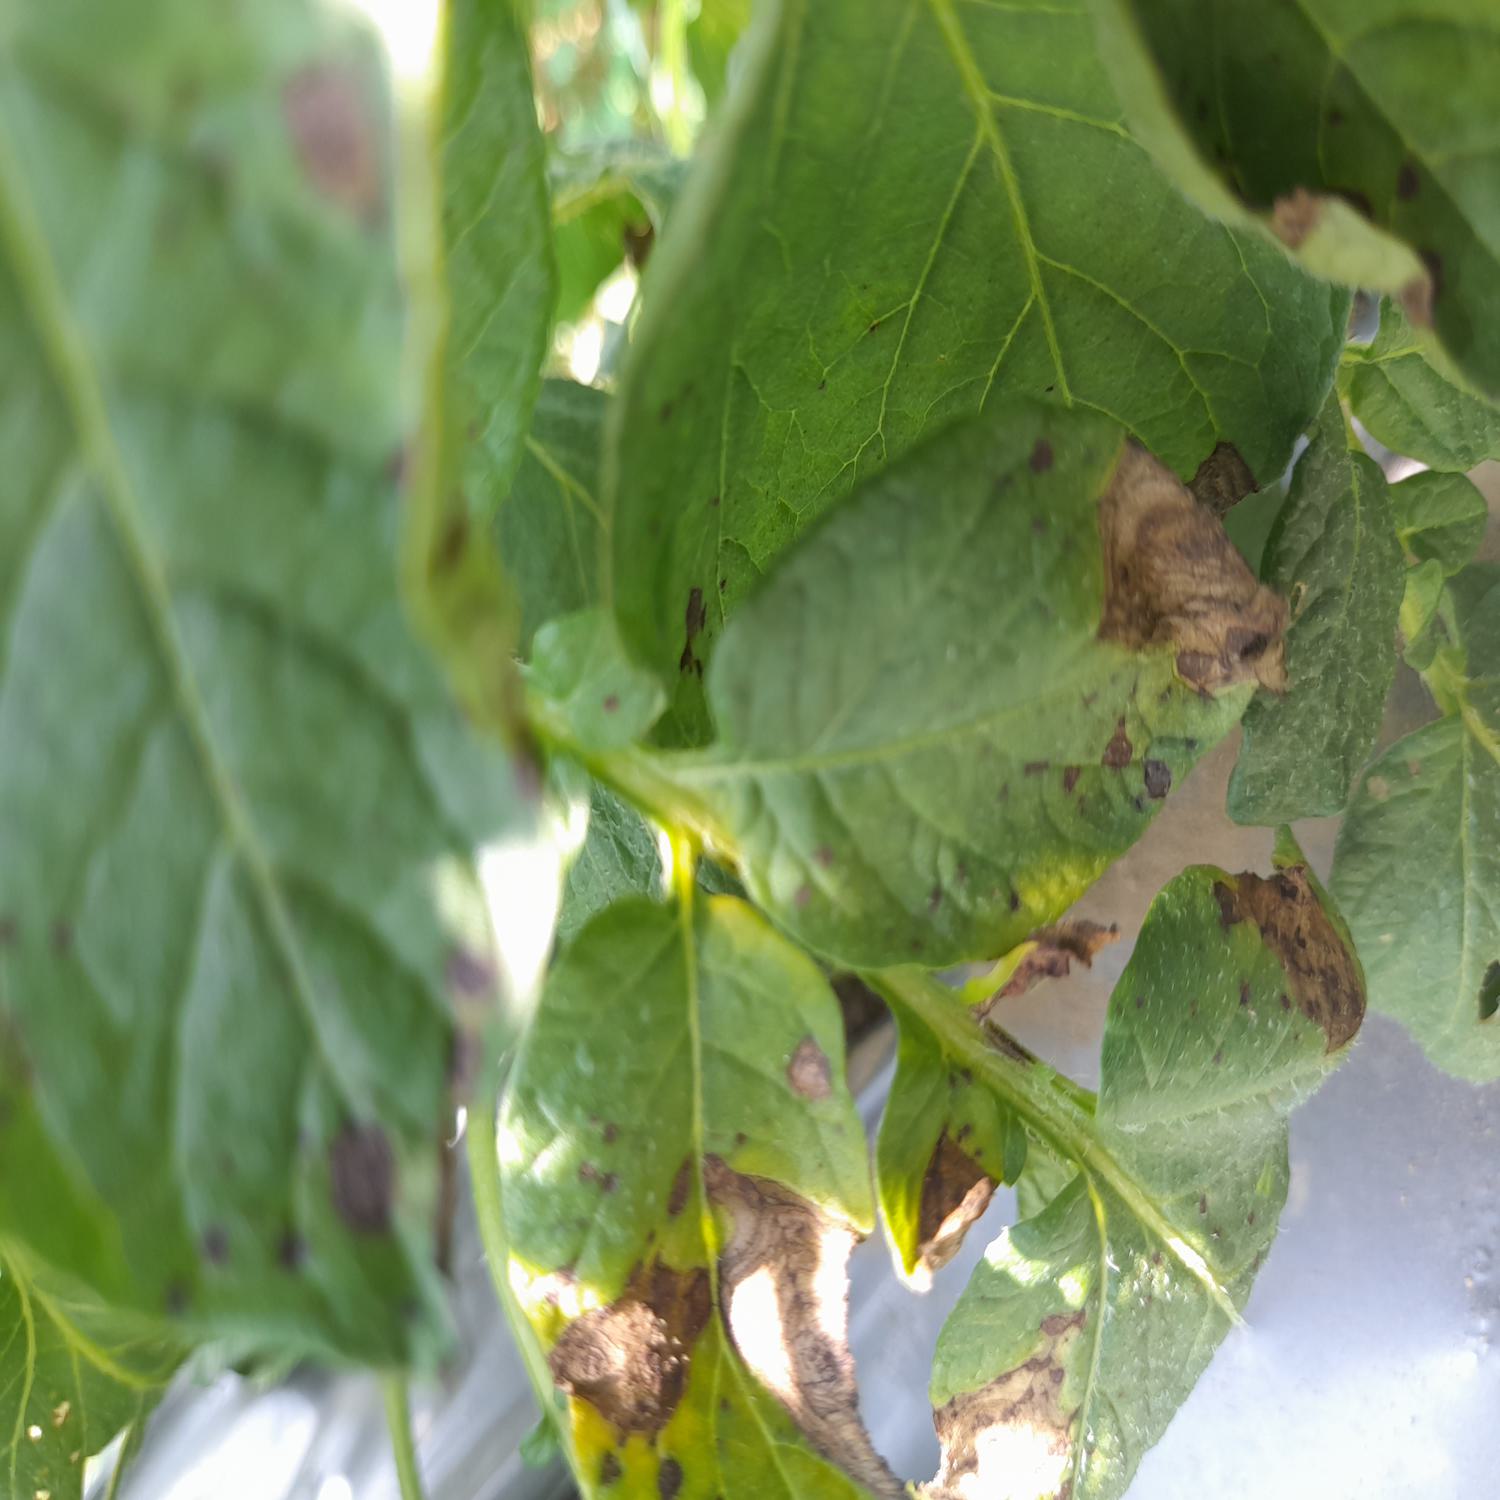
Label: Fungi